Joseph Droeven

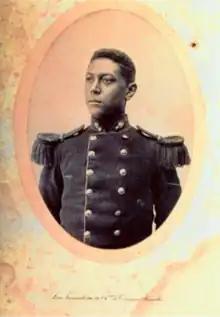

Joseph Droeven (1896–1945) was a Congolese soldier for the Belgian Army during the First World War and first person of African descent in the Belgian Army.